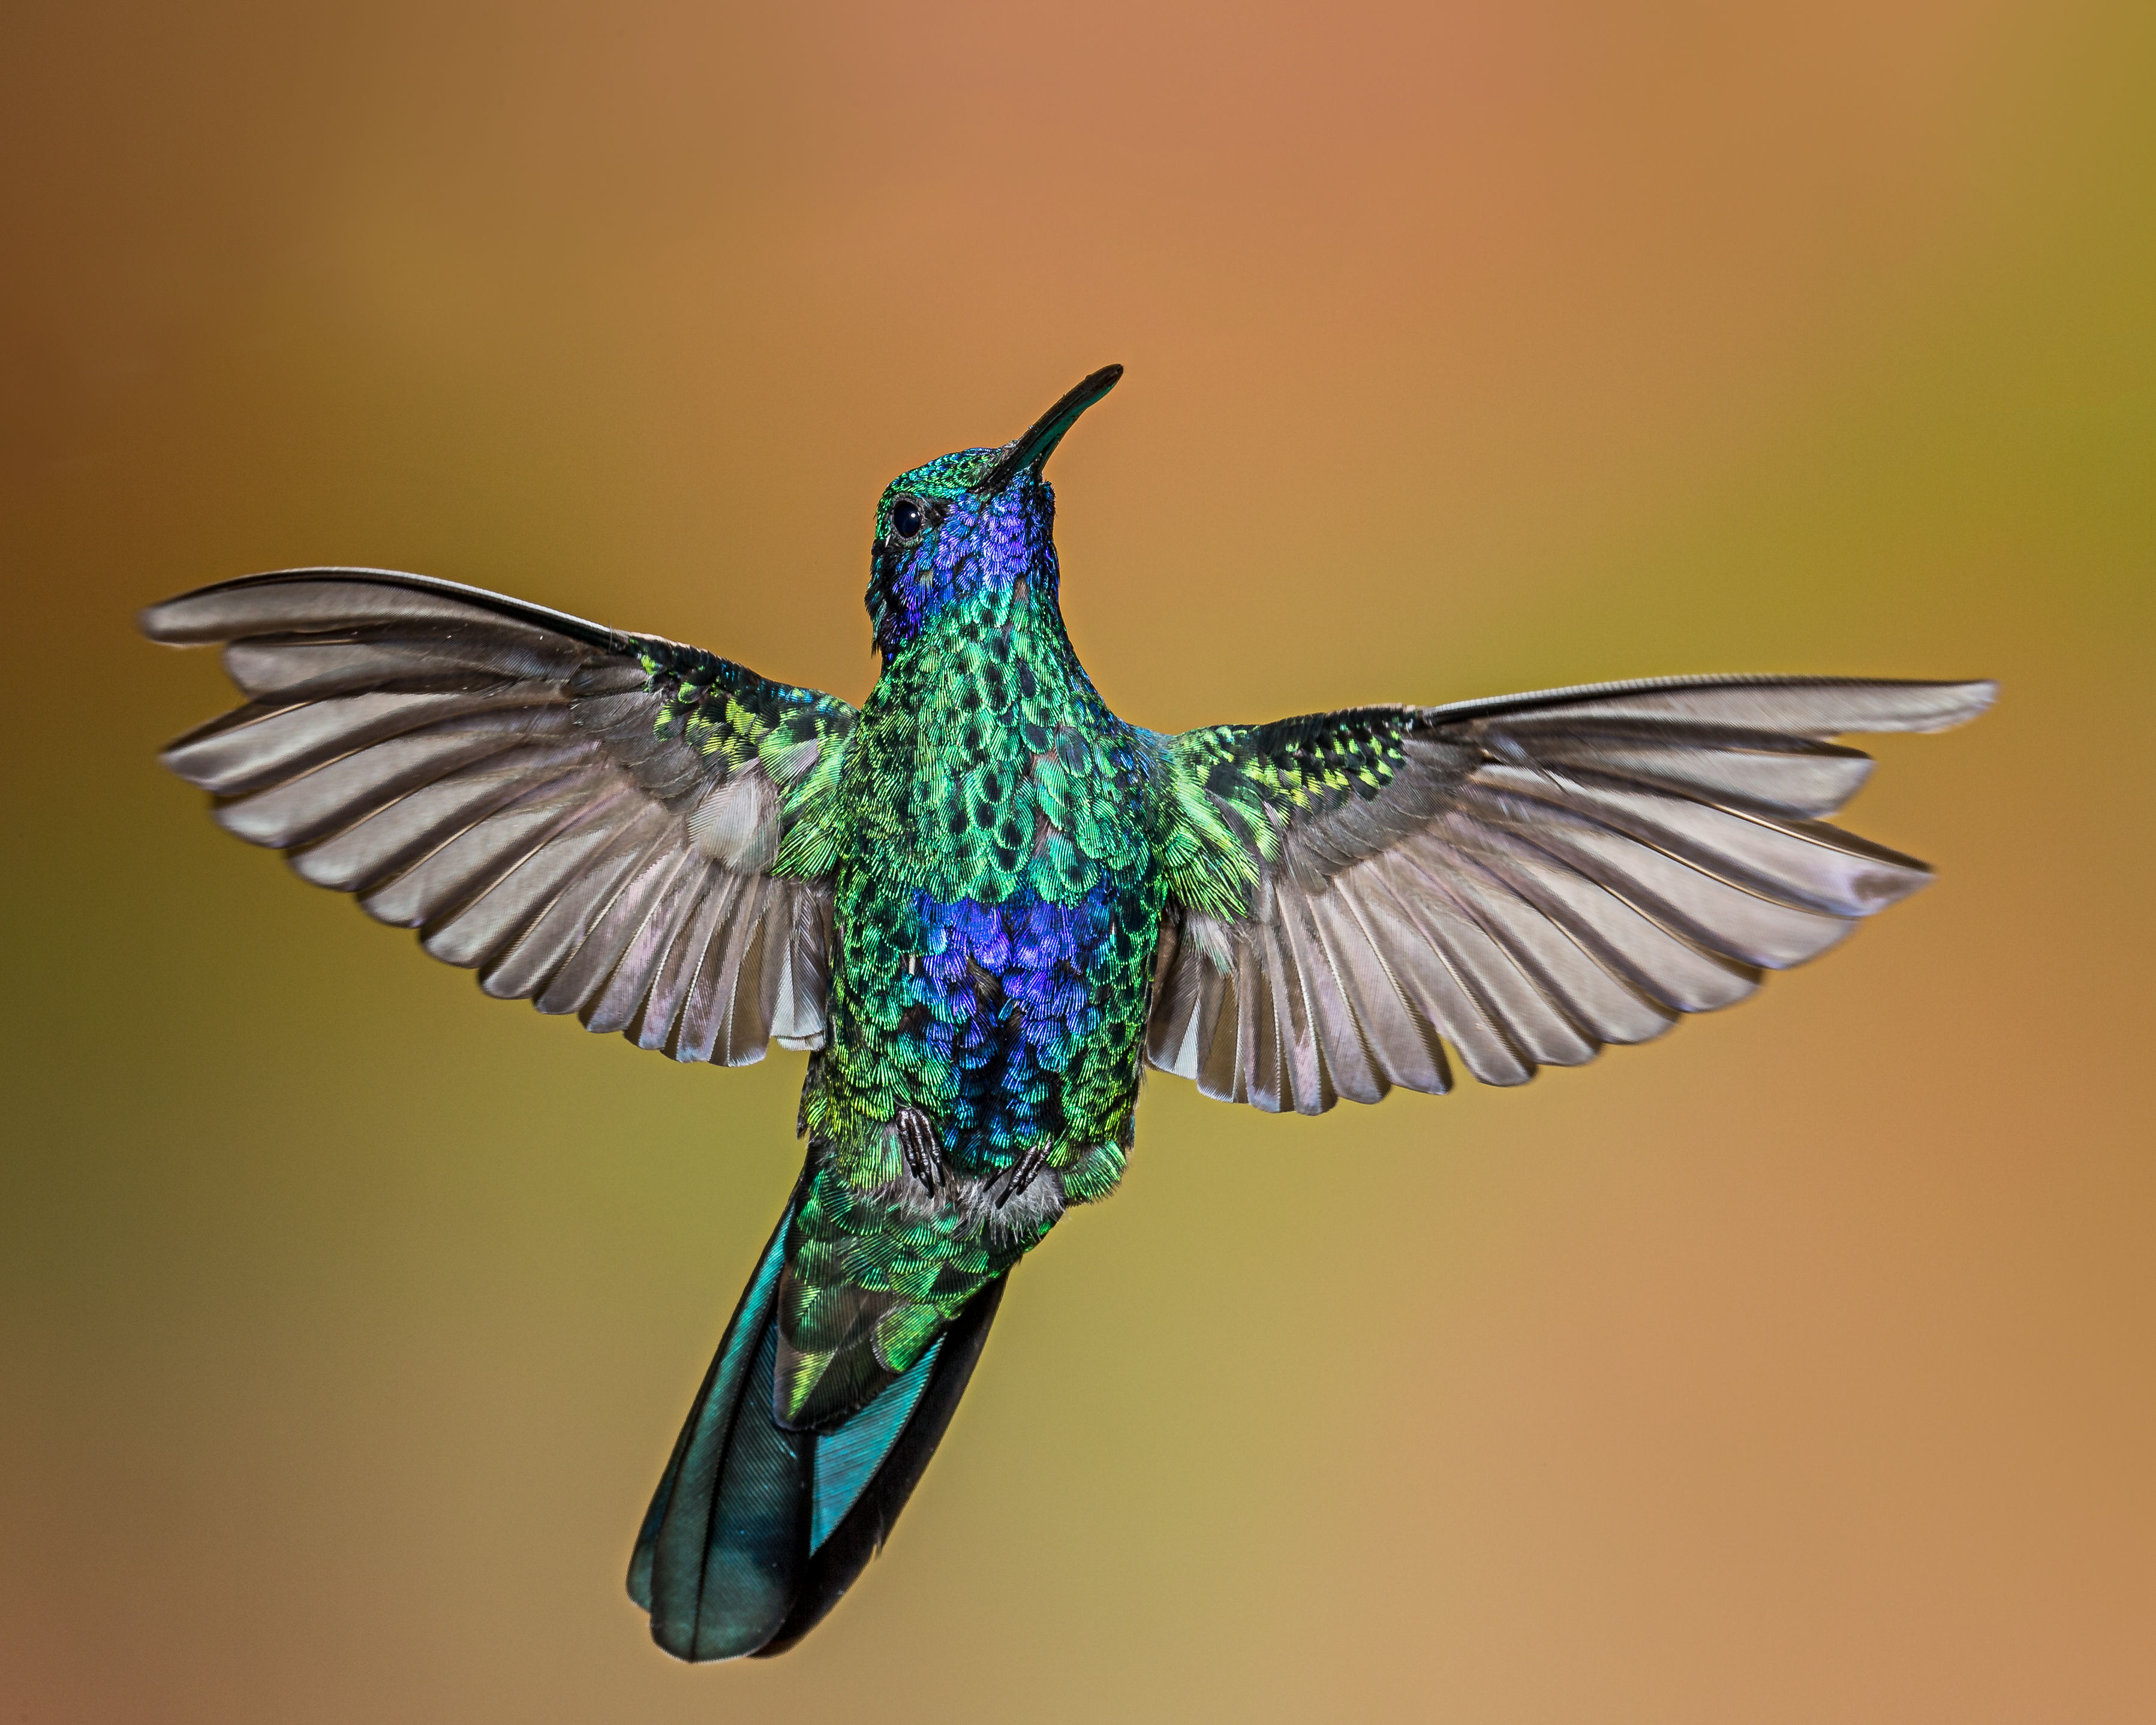
bird, wing, green, hummingbird, fauna, rip, vertebrate, doug, carltondouglas, pollinator, perching bird